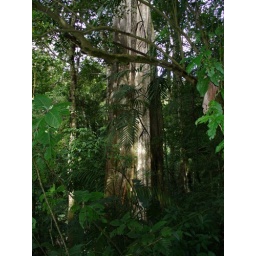
Old growth tree above Billy's house